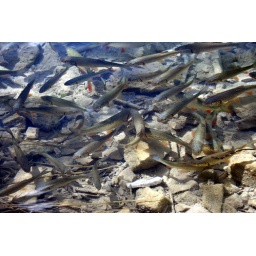
hundreds of fish were swimming in the lakes at plitvice - the water was amazingly clear...